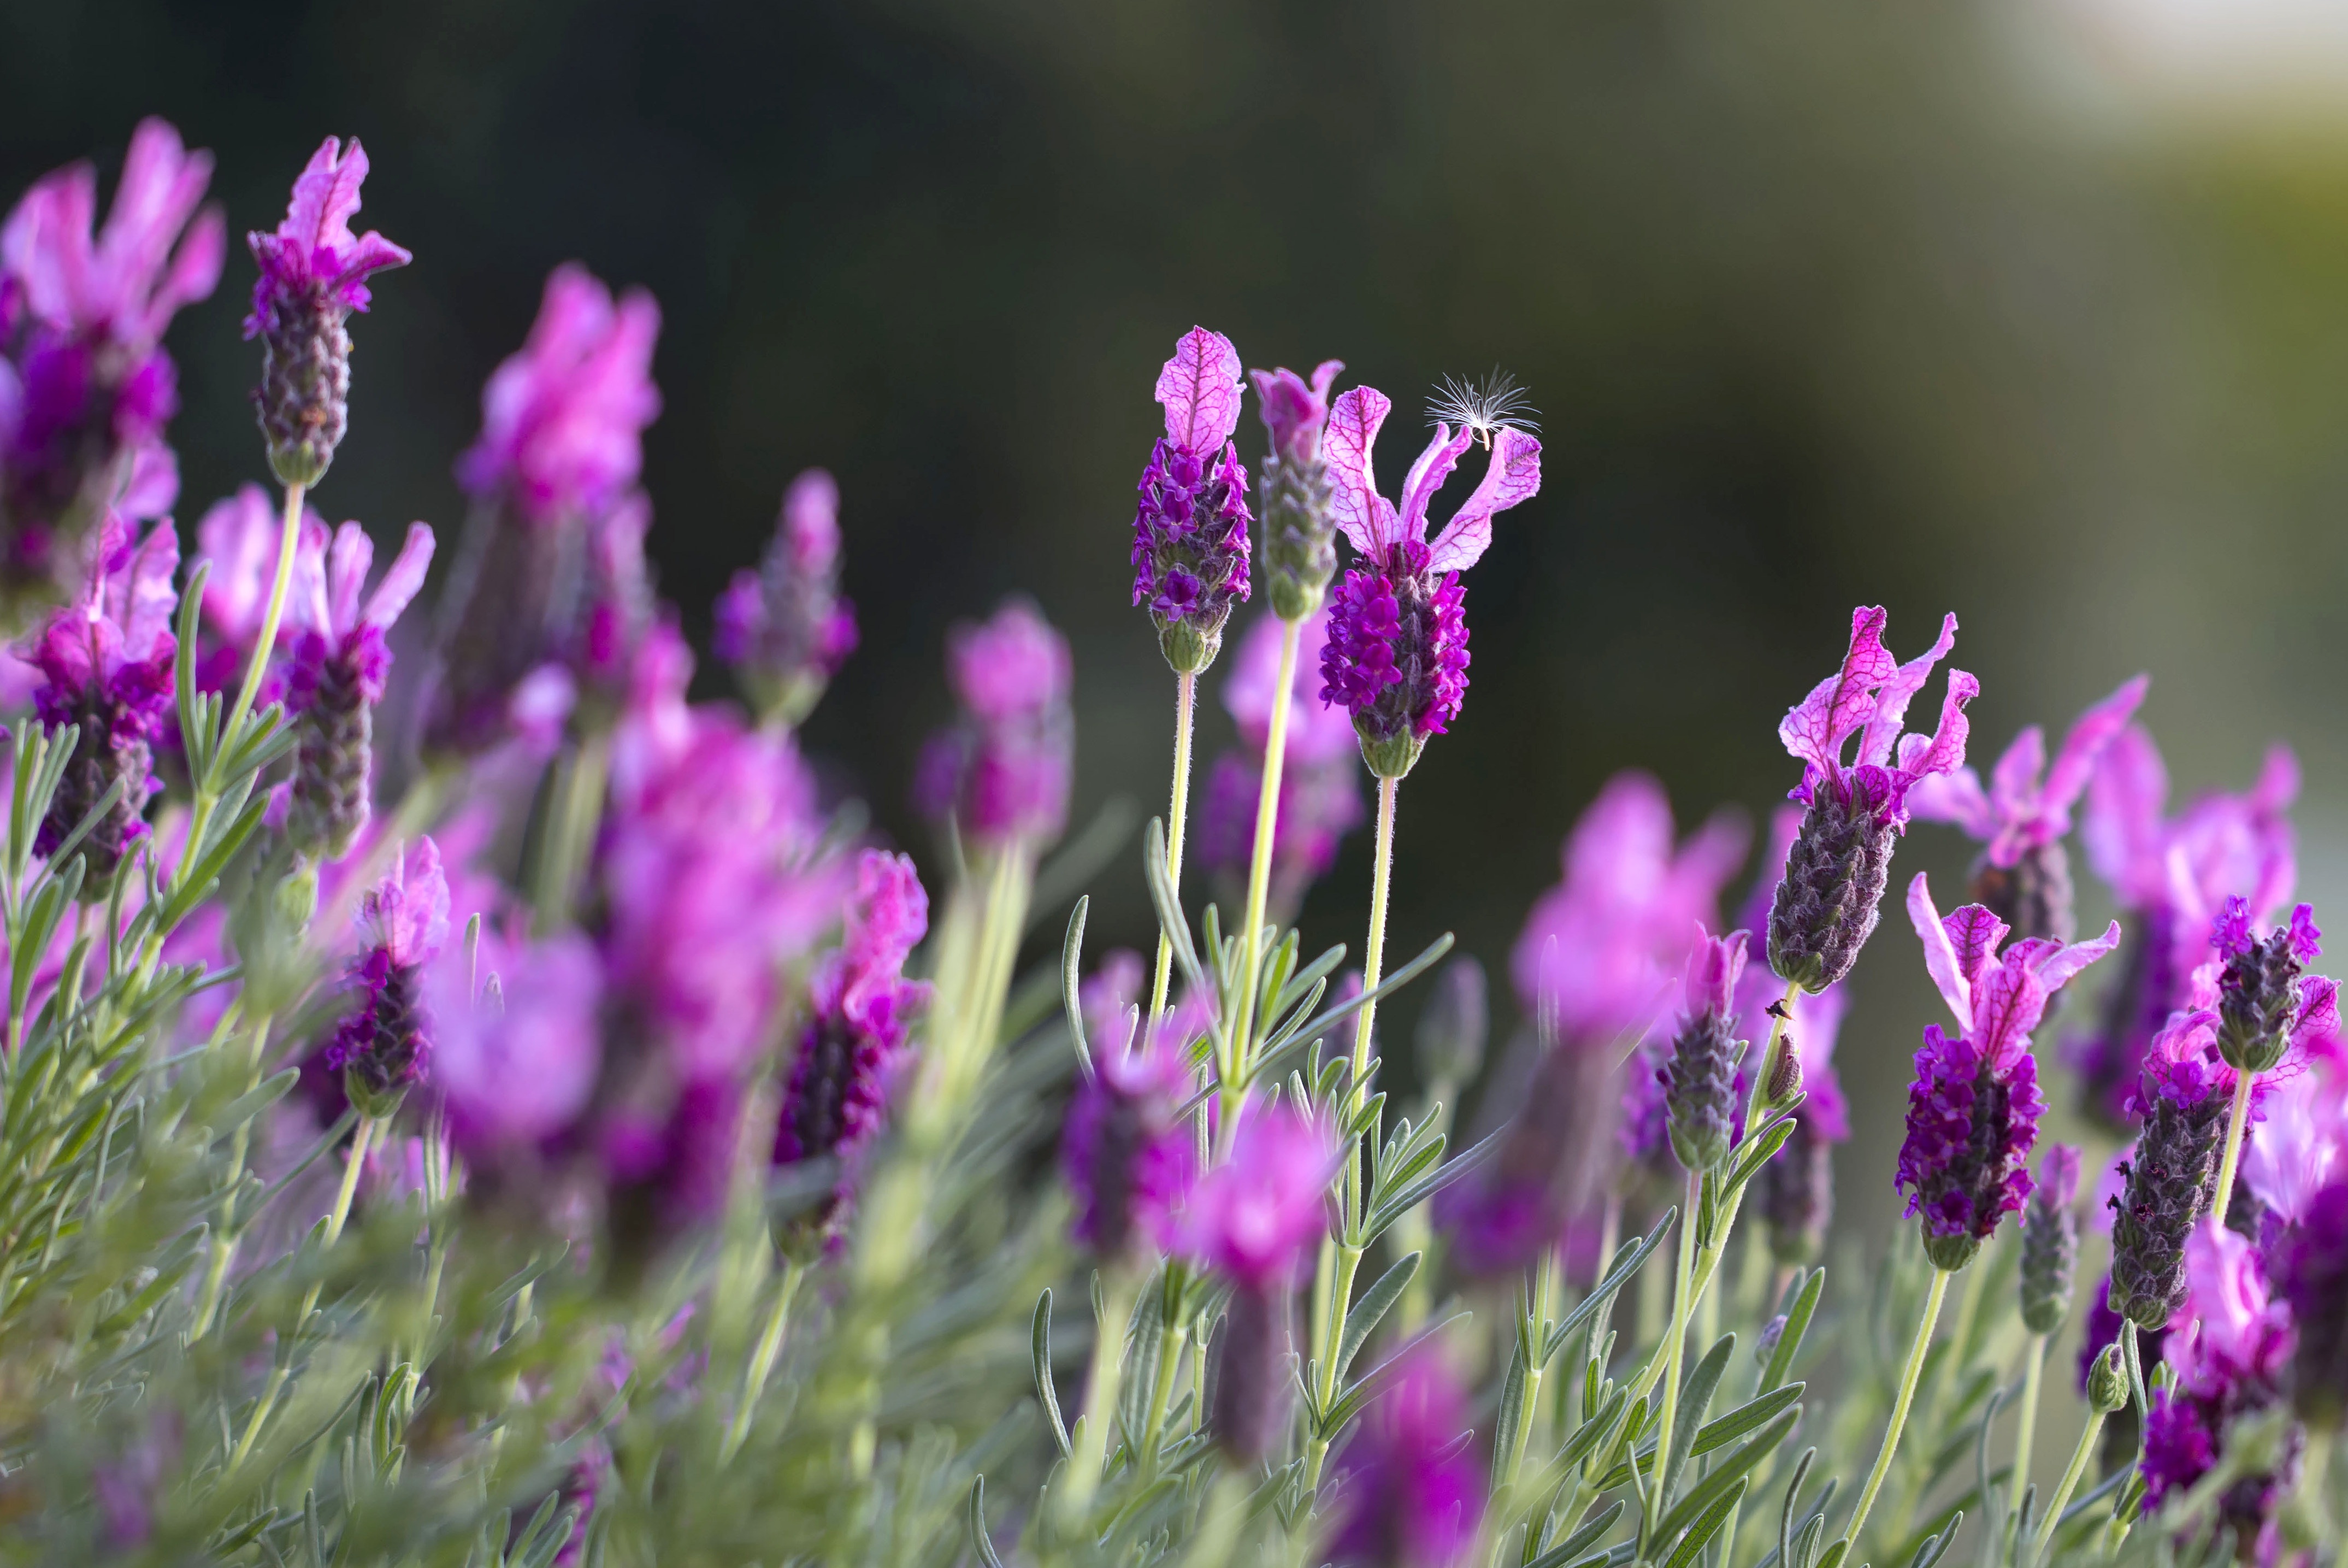
nature, grass, plant, field, meadow, prairie, flower, purple, summer, france, aroma, bush, green, herb, color, macro, natural, peninsula, botany, blooming, agriculture, garden, closeup, medicine, close, flora, lavender, botanical, farmland, wildflower, washington, french, relaxation, gardening, growing, provence, up, state, english, fragrant, perfume, scented, fragrance, aromatic, aromatherapy, macro photography, herbal, flowering plant, lavendar, grass family, land plant, english lavender, french lavender, dactylorhiza praetermissa